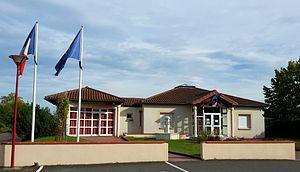
Mairie actuelle de Craintilleux
Craintilleux est une commune française située dans le département de la Loire en région Auvergne-Rhône-Alpes, et faisant partie de Loire Forez Agglomération.